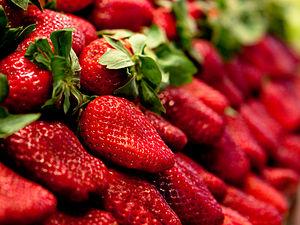
Le rouge fraise est un nom de couleur qui se réfère à la couleur rouge pourpré de la fraise, un fruit.